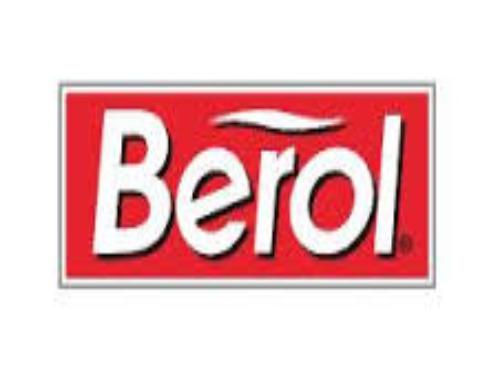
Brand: berol
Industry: Others